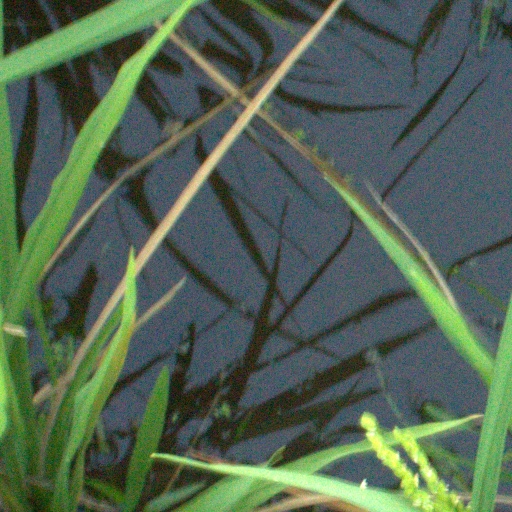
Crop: rice